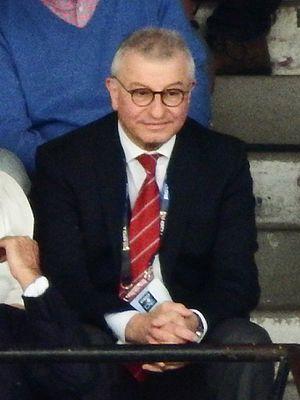
Alain Pecastaing, né le 7 juillet 1954 à Dax, est un dirigeant français de rugby à XV. Il préside le club professionnel de l'US Dax de 1996 à 2001 puis de 2013 à 2015.
L'Union sportive dacquoise rugby Landes est un club français de rugby à XV. Basé à Dax dans les Landes, il constitue la section masculine professionnelle de rugby à XV du club omnisports.
La saison 2014-2015 de l'Union sportive dacquoise est la onzième saison du club landais en seconde division du championnat de France, la sixième consécutive depuis son retour au sein de l'antichambre de l'élite du rugby à XV français. Cette saison est la troisième consécutive à lutter pour le maintien en division professionnelle.
La saison 2013-2014 de l'Union sportive dacquoise est la dixième saison du club landais en seconde division du championnat de France, la cinquième consécutive depuis son retour au sein de l'antichambre de l'élite du rugby à XV français. Cette saison est la seconde consécutive à lutter pour le maintien en division professionnelle.